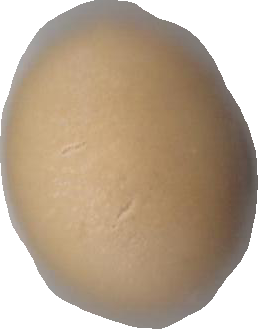
Variety: Grobogan